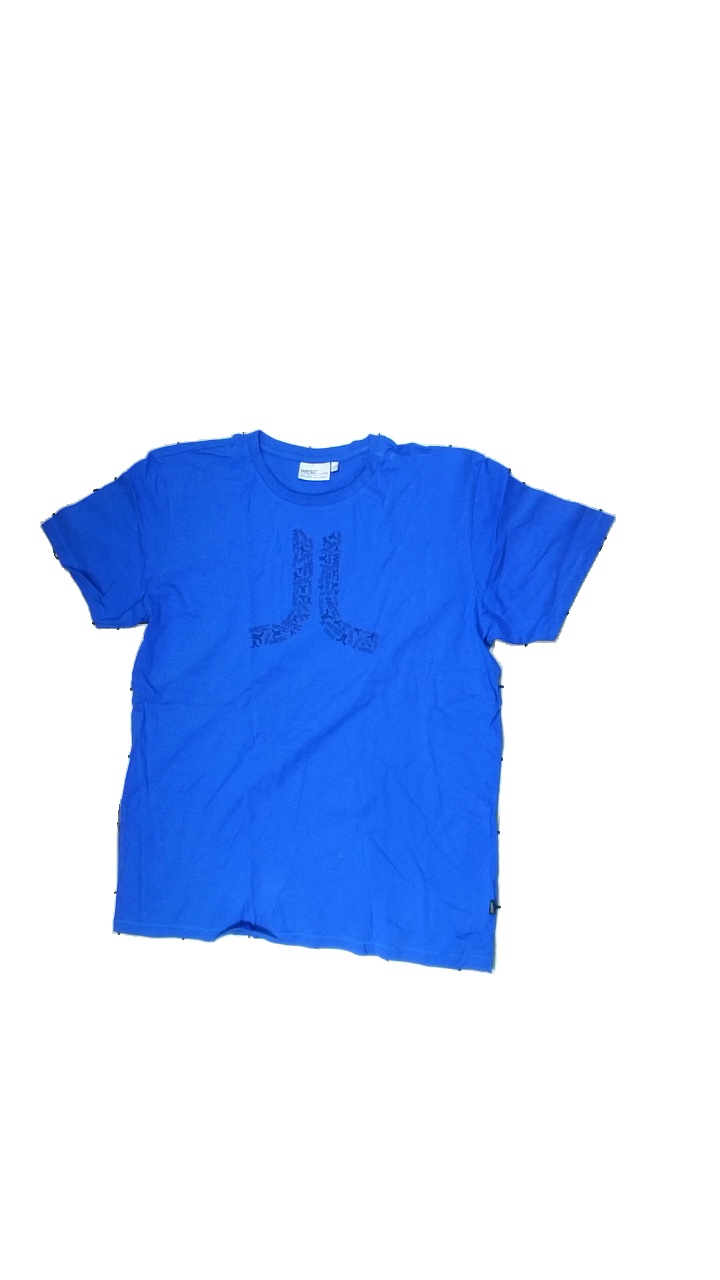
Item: T-shirt (Men)
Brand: Wesc
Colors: Blue
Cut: Regular
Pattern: Logo print
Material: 100% Cott
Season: All
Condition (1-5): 5
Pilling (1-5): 5
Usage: Reuse
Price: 50-100